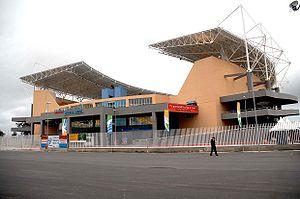
Le tournoi féminin de water-polo aux Jeux olympiques d'été de 2016 se tient à Rio de Janeiro, au Brésil, du 9 au 19 août 2016. Les matchs du premier tour ont tous lieu au sein du Parc aquatique Maria-Lenk, tandis que les phases finales se déroulent au Centre aquatique olympique. Il s'agit de la cinquième édition de ce tournoi féminin depuis son apparition au sein du programme olympique lors des Jeux de 2000 ayant eu lieu à Sydney en Australie. Le tournoi masculin est, quant à lui, présent depuis les Jeux olympiques de 1900.
Le parc aquatique Maria Lenk est un centre aquatique situé dans l'enceinte du complexe sportif de la Cité des sports du quartier de la Barra da Tijuca, à Rio de Janeiro, au Brésil.